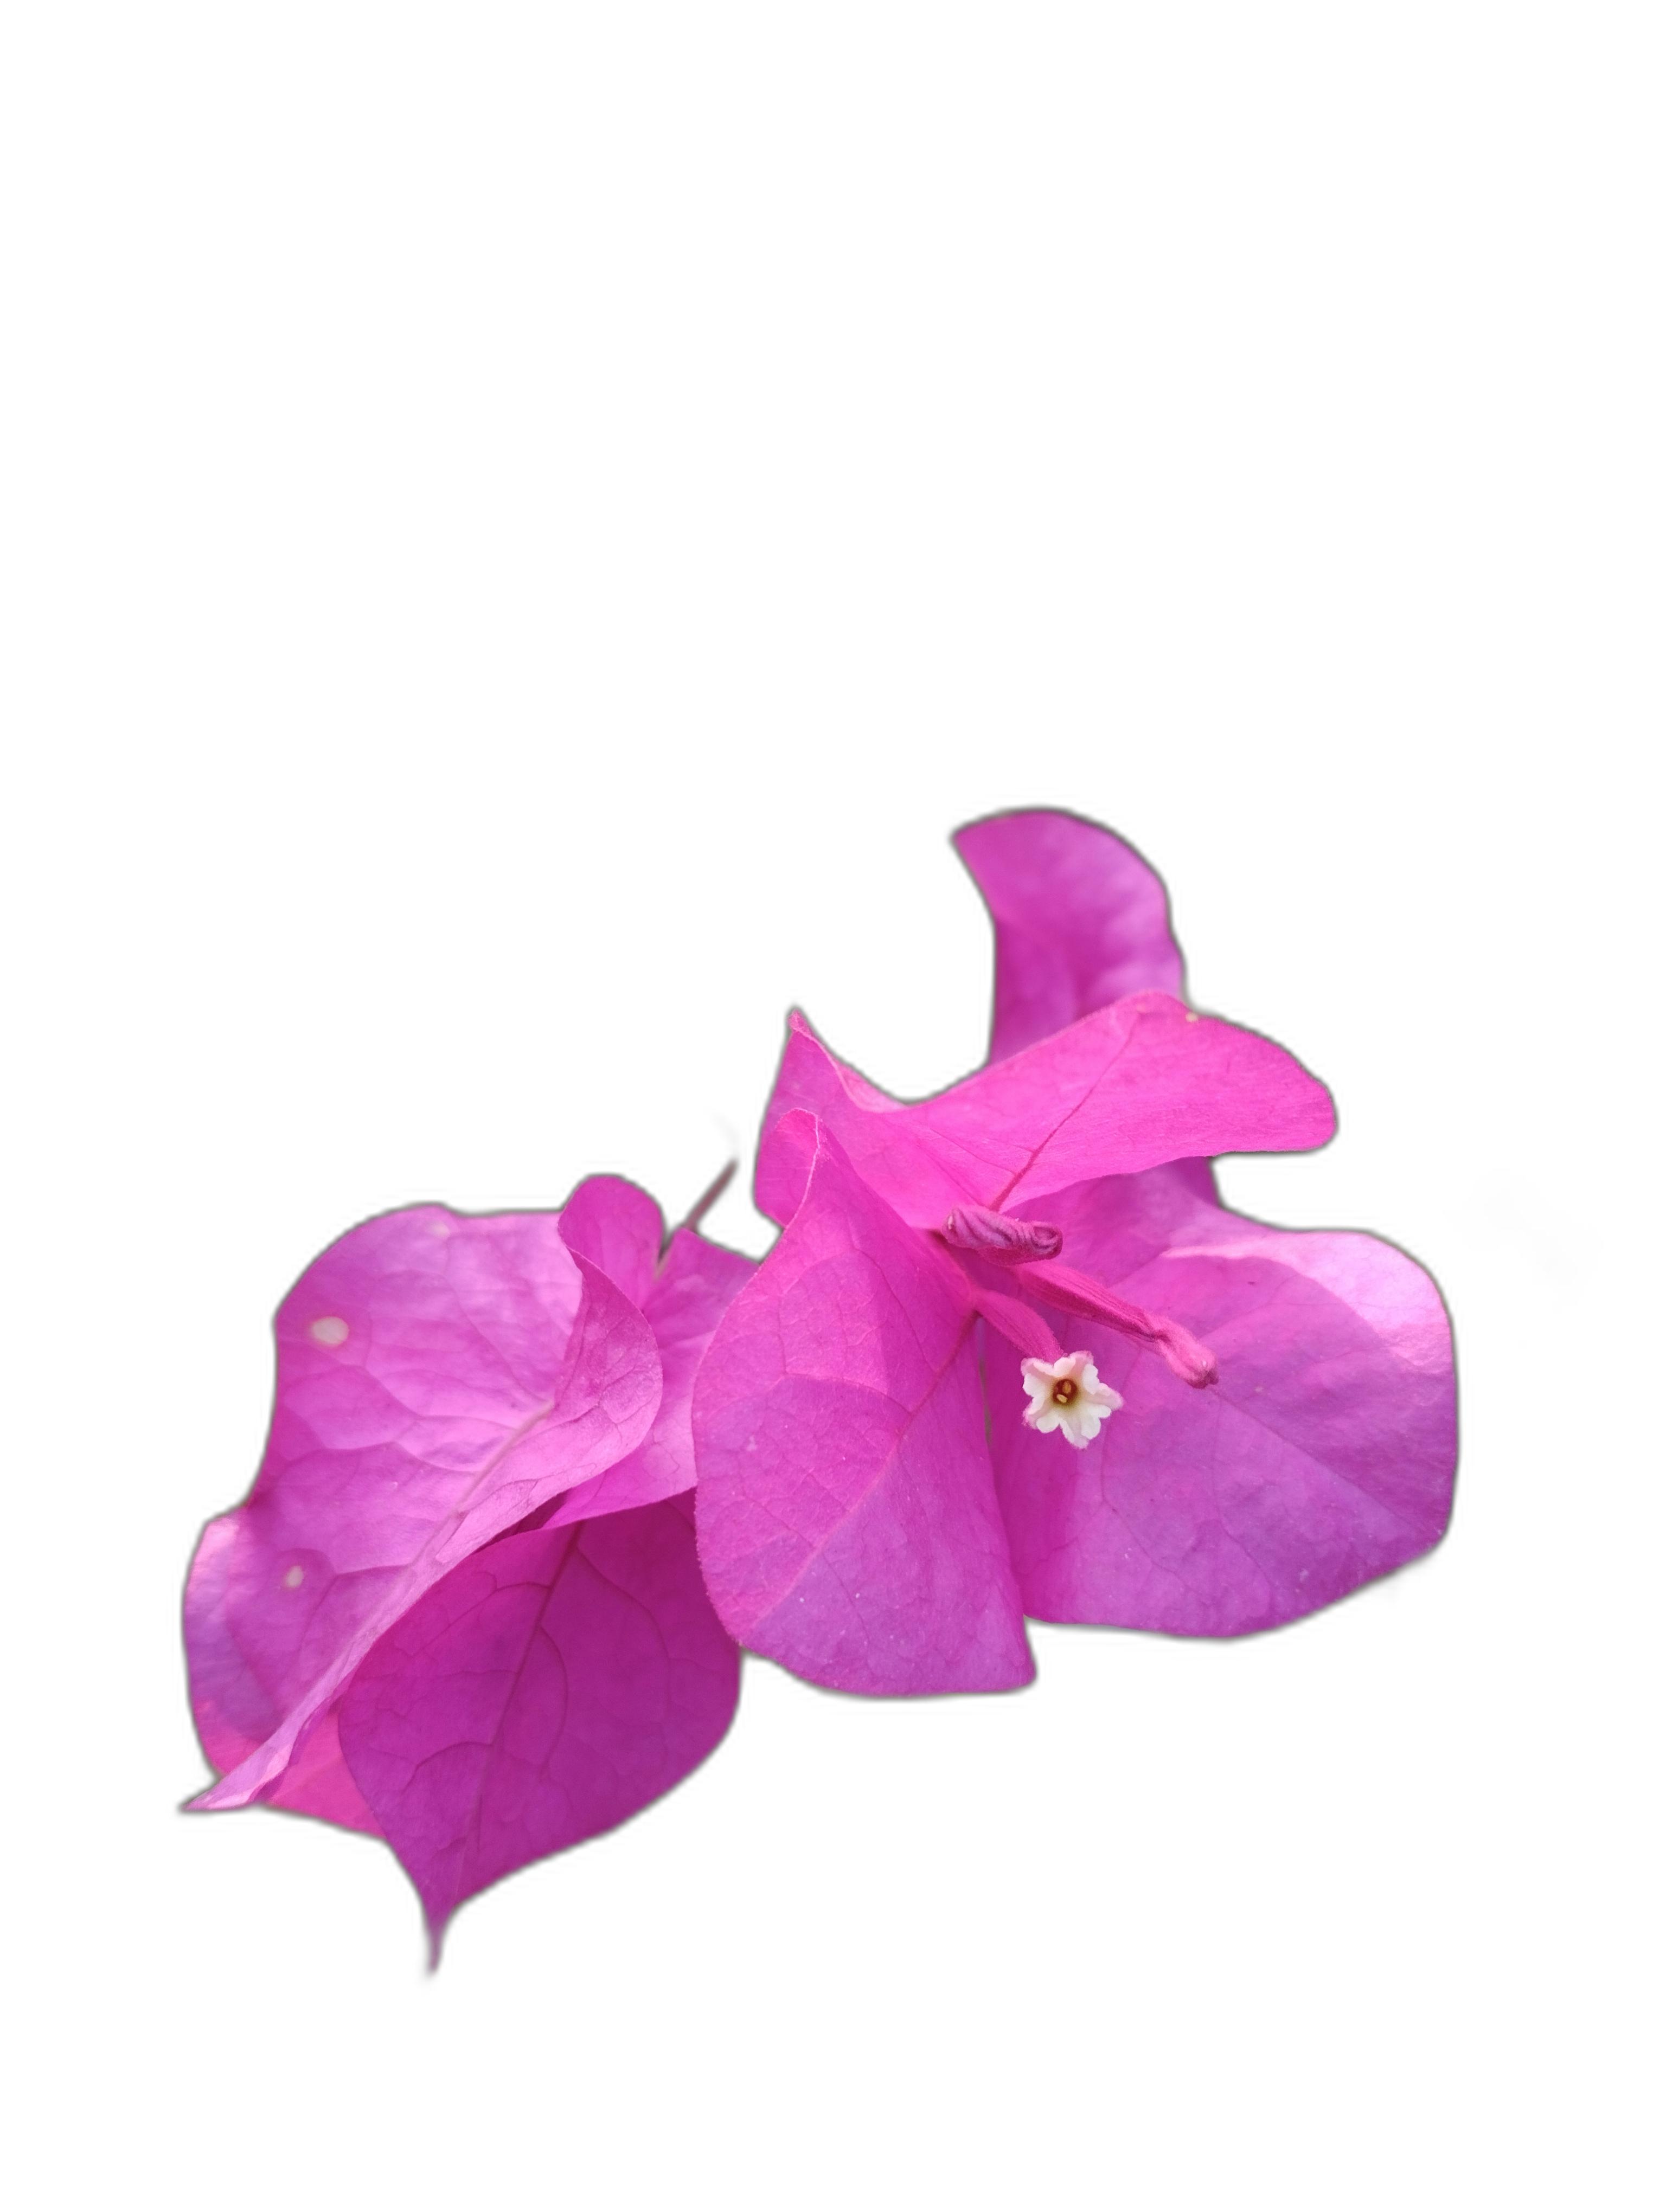
Label: Bougainvillea